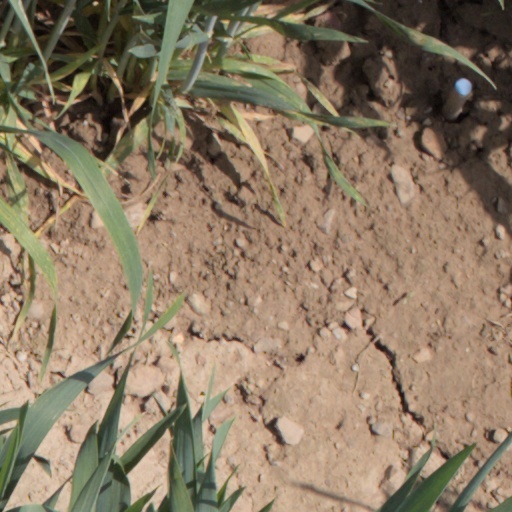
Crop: wheat